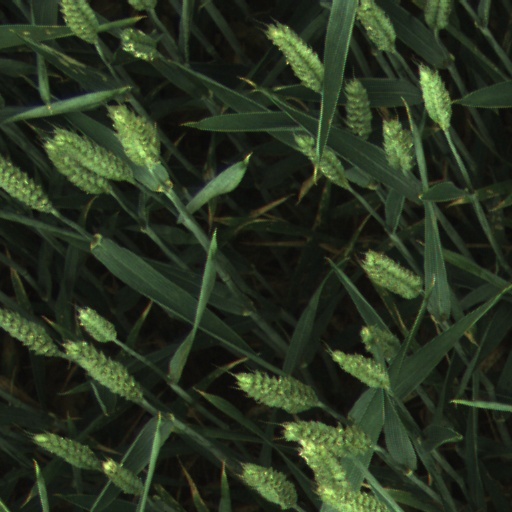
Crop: wheat